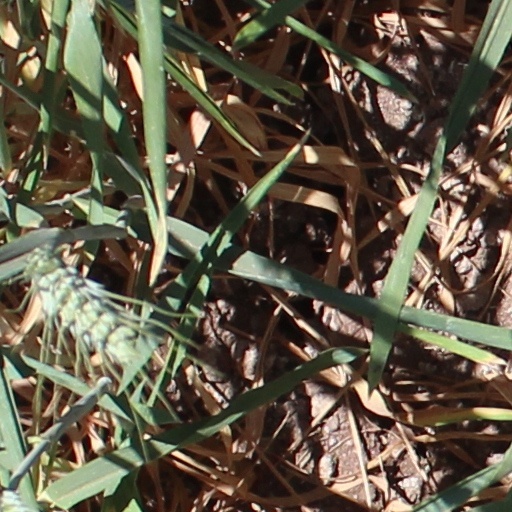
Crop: wheat